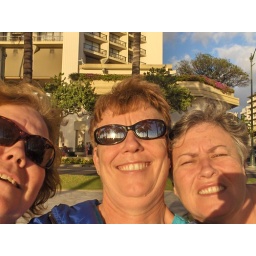
see the sunset in my glasses with the palm trees too.